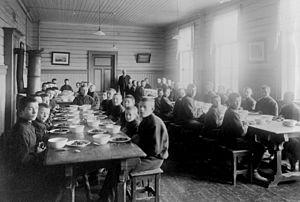
La camp de concentration de Falstad est un camp de concentration situé dans le comté de Nord-Trøndelag en Norvège.